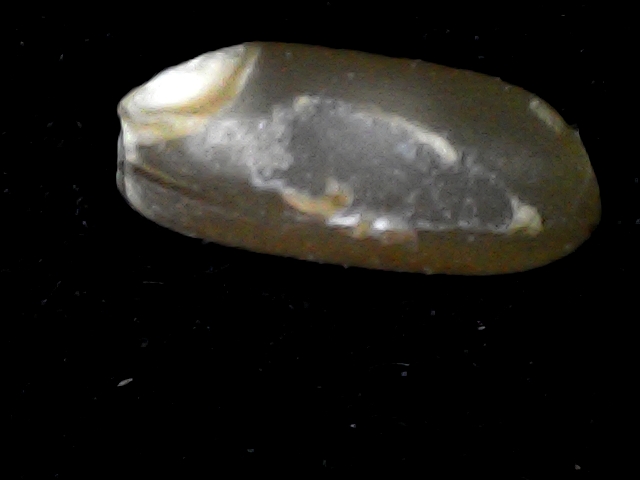
Rice variety: BD76